Charles Deering

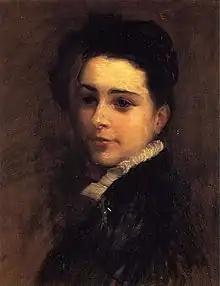
Mrs. Charles Deering, John Singer Sargent

Deering was born July 31, 1852, in South Paris, Maine, the son of Abby Reed Barbour and William Deering. His father was a successful businessman then engaged in real estate speculation and the manufacture and sale of woolens. In 1856, Charles's mother died, and, the following year, his father married Clara Barbour Cummings Hamilton, a cousin of his late wife. The two children of this marriage were James Deering (1859–1925) and Abby Marion Deering (later Mrs Richard Flint Howe). Charles remained close to his half-brother and sister throughout his life.